Beyond the Break

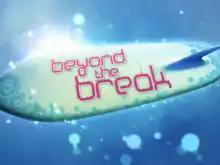

Beyond the Break is an American drama television series about four women who join a competitive surfing circuit. It is set in Hawaii. The show was created by Michael D. Jacobs, David Brookwell and Sean McNamara. It aired on Noggin's teen programming block, The N. The series premiered on June 2, 2006, and aired its final episode on June 25, 2009.